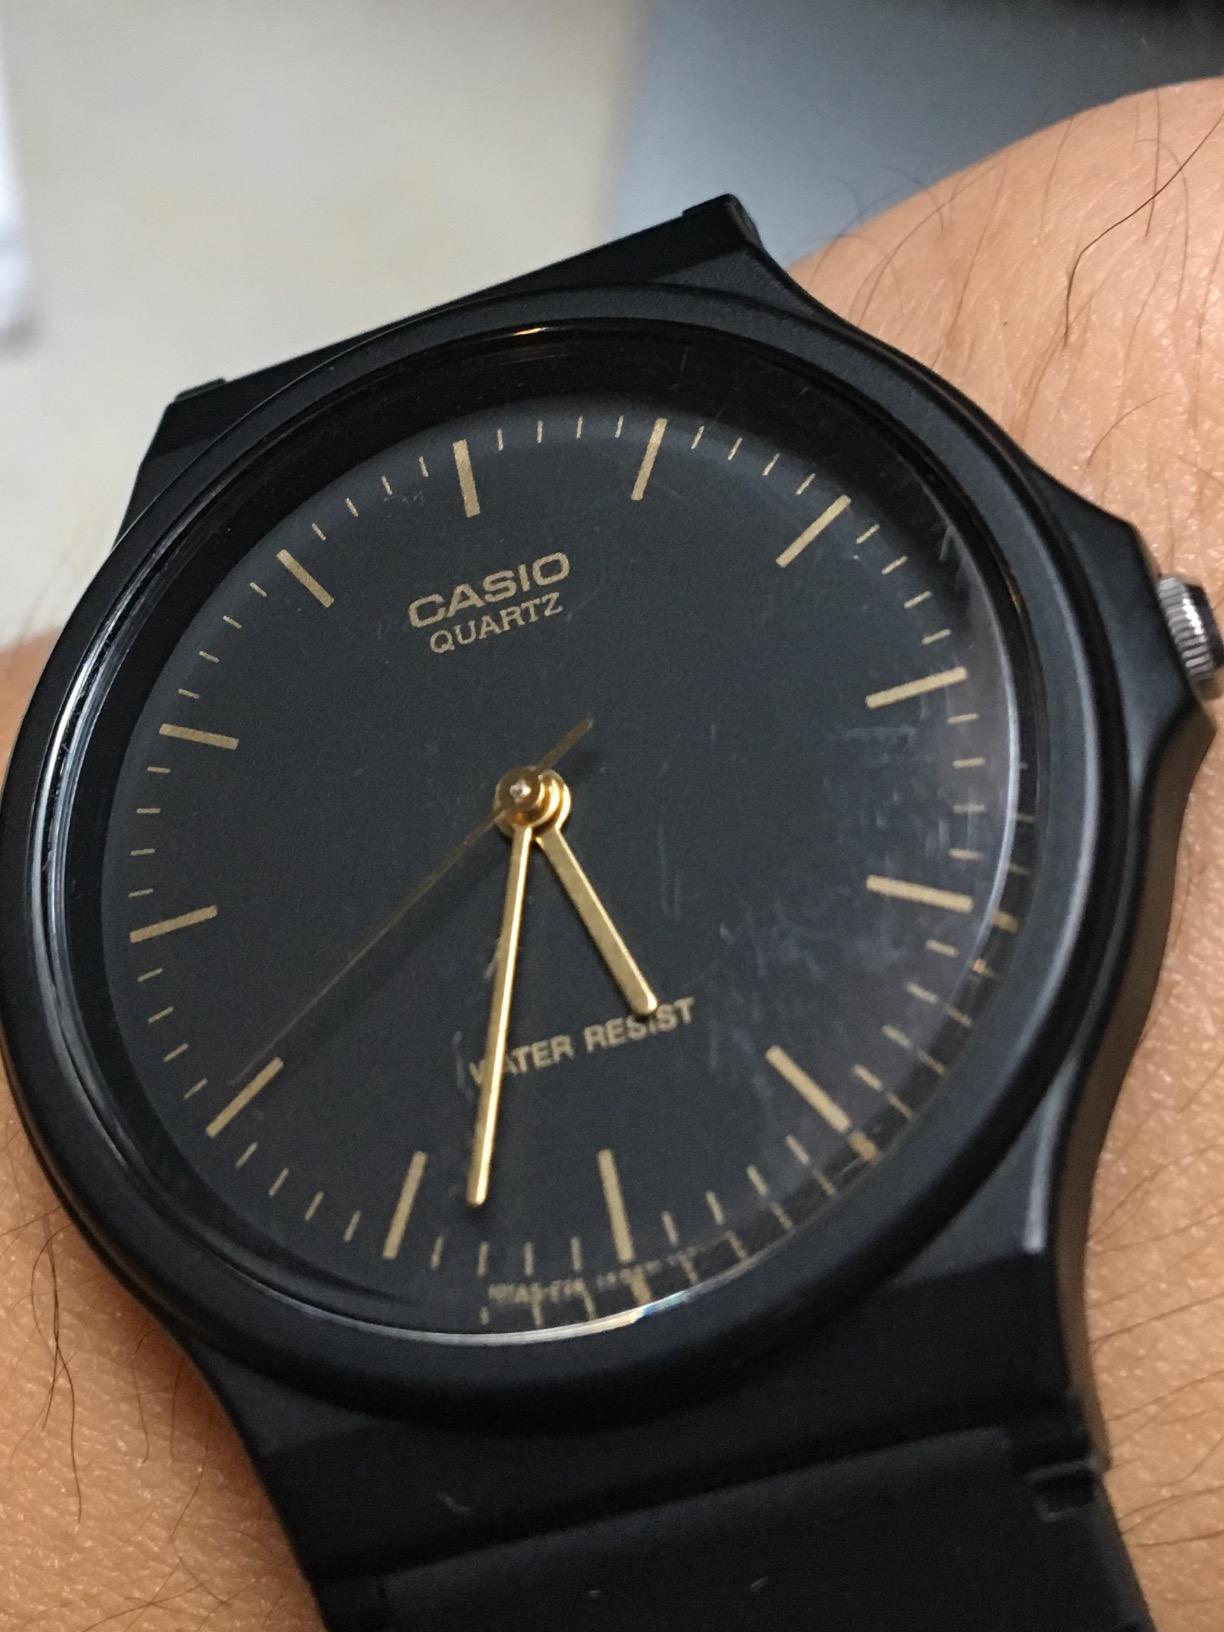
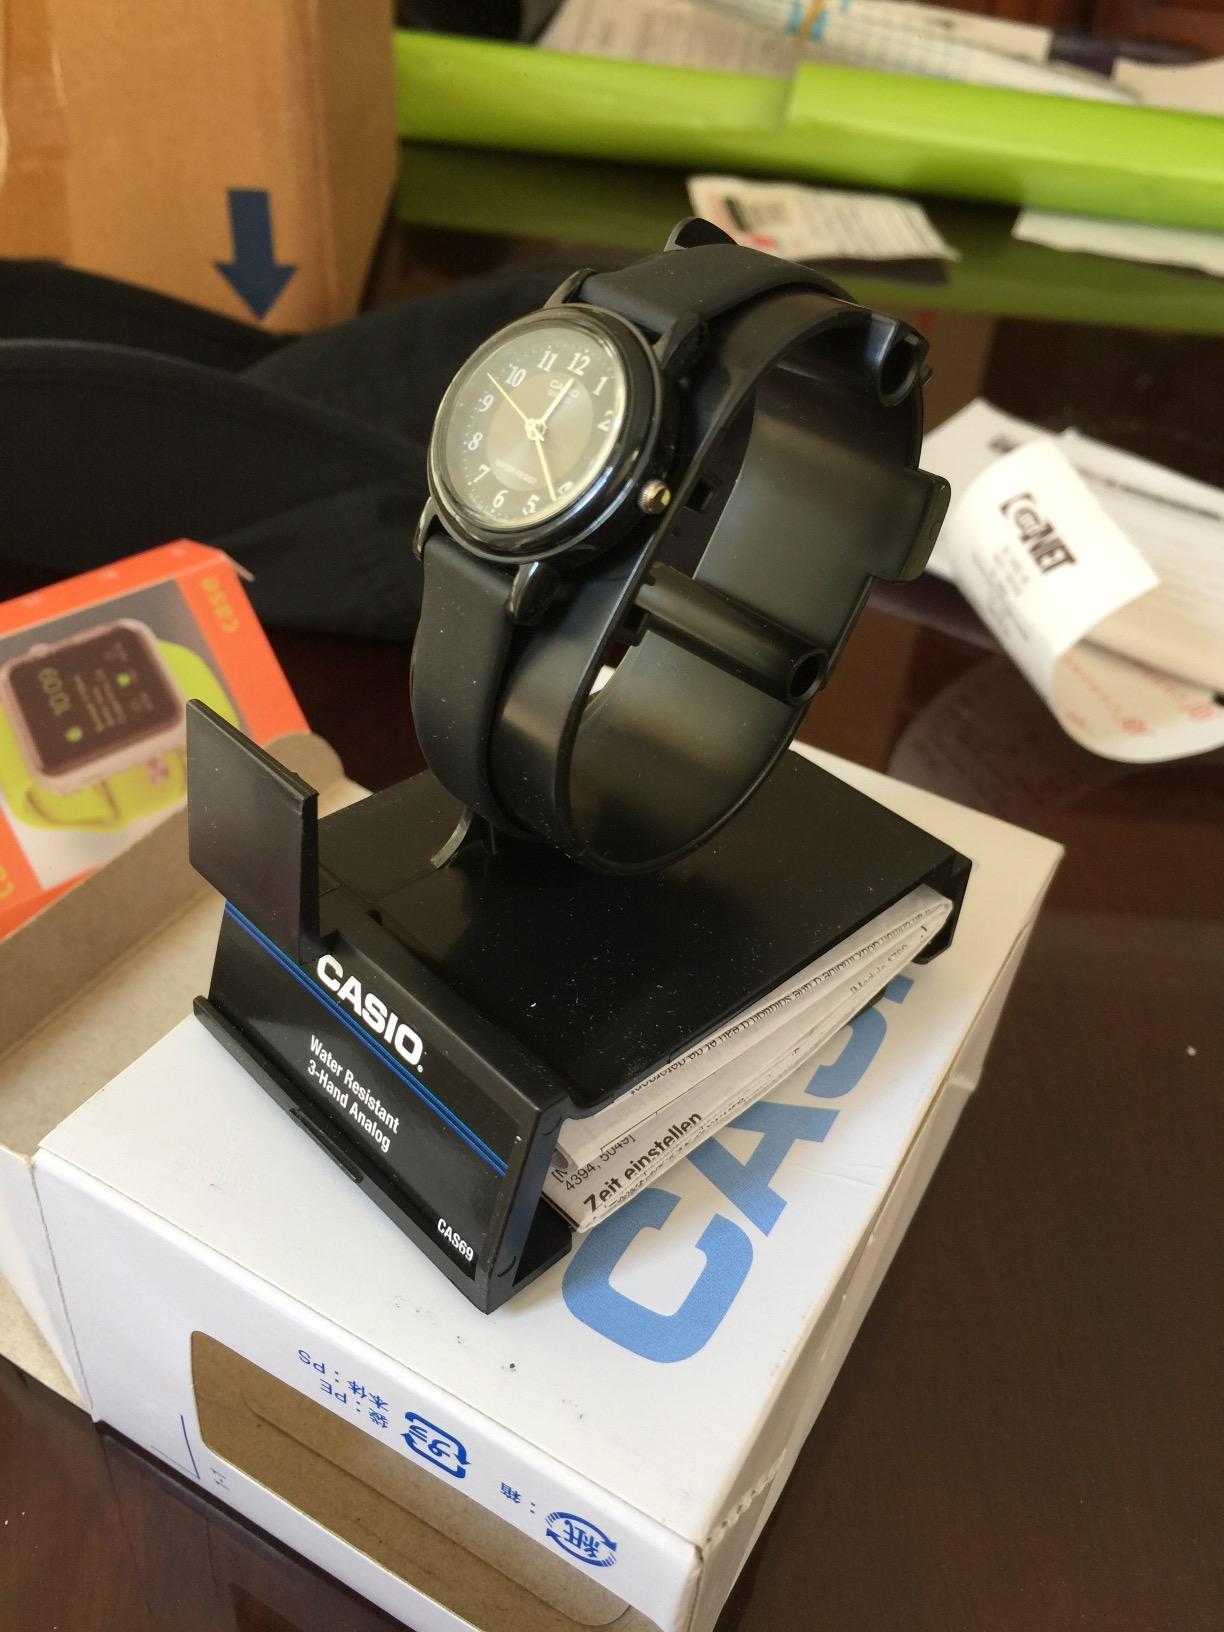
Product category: accessories_watch
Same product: no